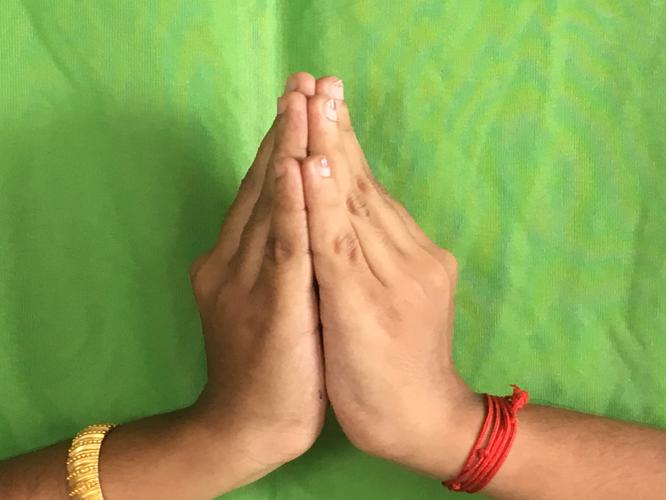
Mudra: Kapotham
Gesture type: double_hand